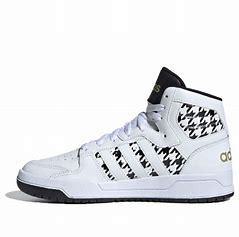
Brand: adidas
Model: neo Adidas NEO Entrap Mid